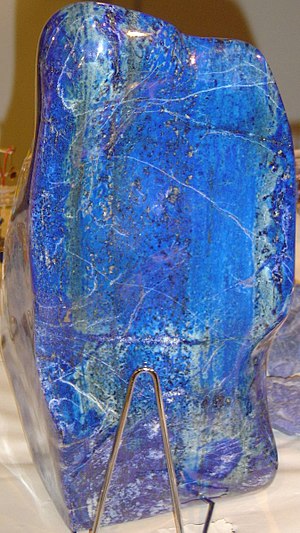
Lapis lazuli
Et billede af en blok Lapis lazuli.
Lapis lazuli er en blå, opak, sjælden sten. Den forekommer i uregelmæssige småpartier, sjældnere krystaller, siddende i kalksten og dolomit, hvor den sandsynligvis er opstået ved kontaktmetamorfose. Stenen er en bjergart, idet den består af en blanding af forskellige mineraler. Sammensætningen kan variere en hel del. Små krystaller af pyrit lyser op som guldstænk. Den mørkeblå farve skyldes først og fremmest mineralet lazurit. Desuden kan forekomme sodalit, hauyn, nosean, glimmer og andre mineraler. Hårdheden er lidt ringere end hos feldspat, mellem 5,5 og 6 på Mohs' skala.